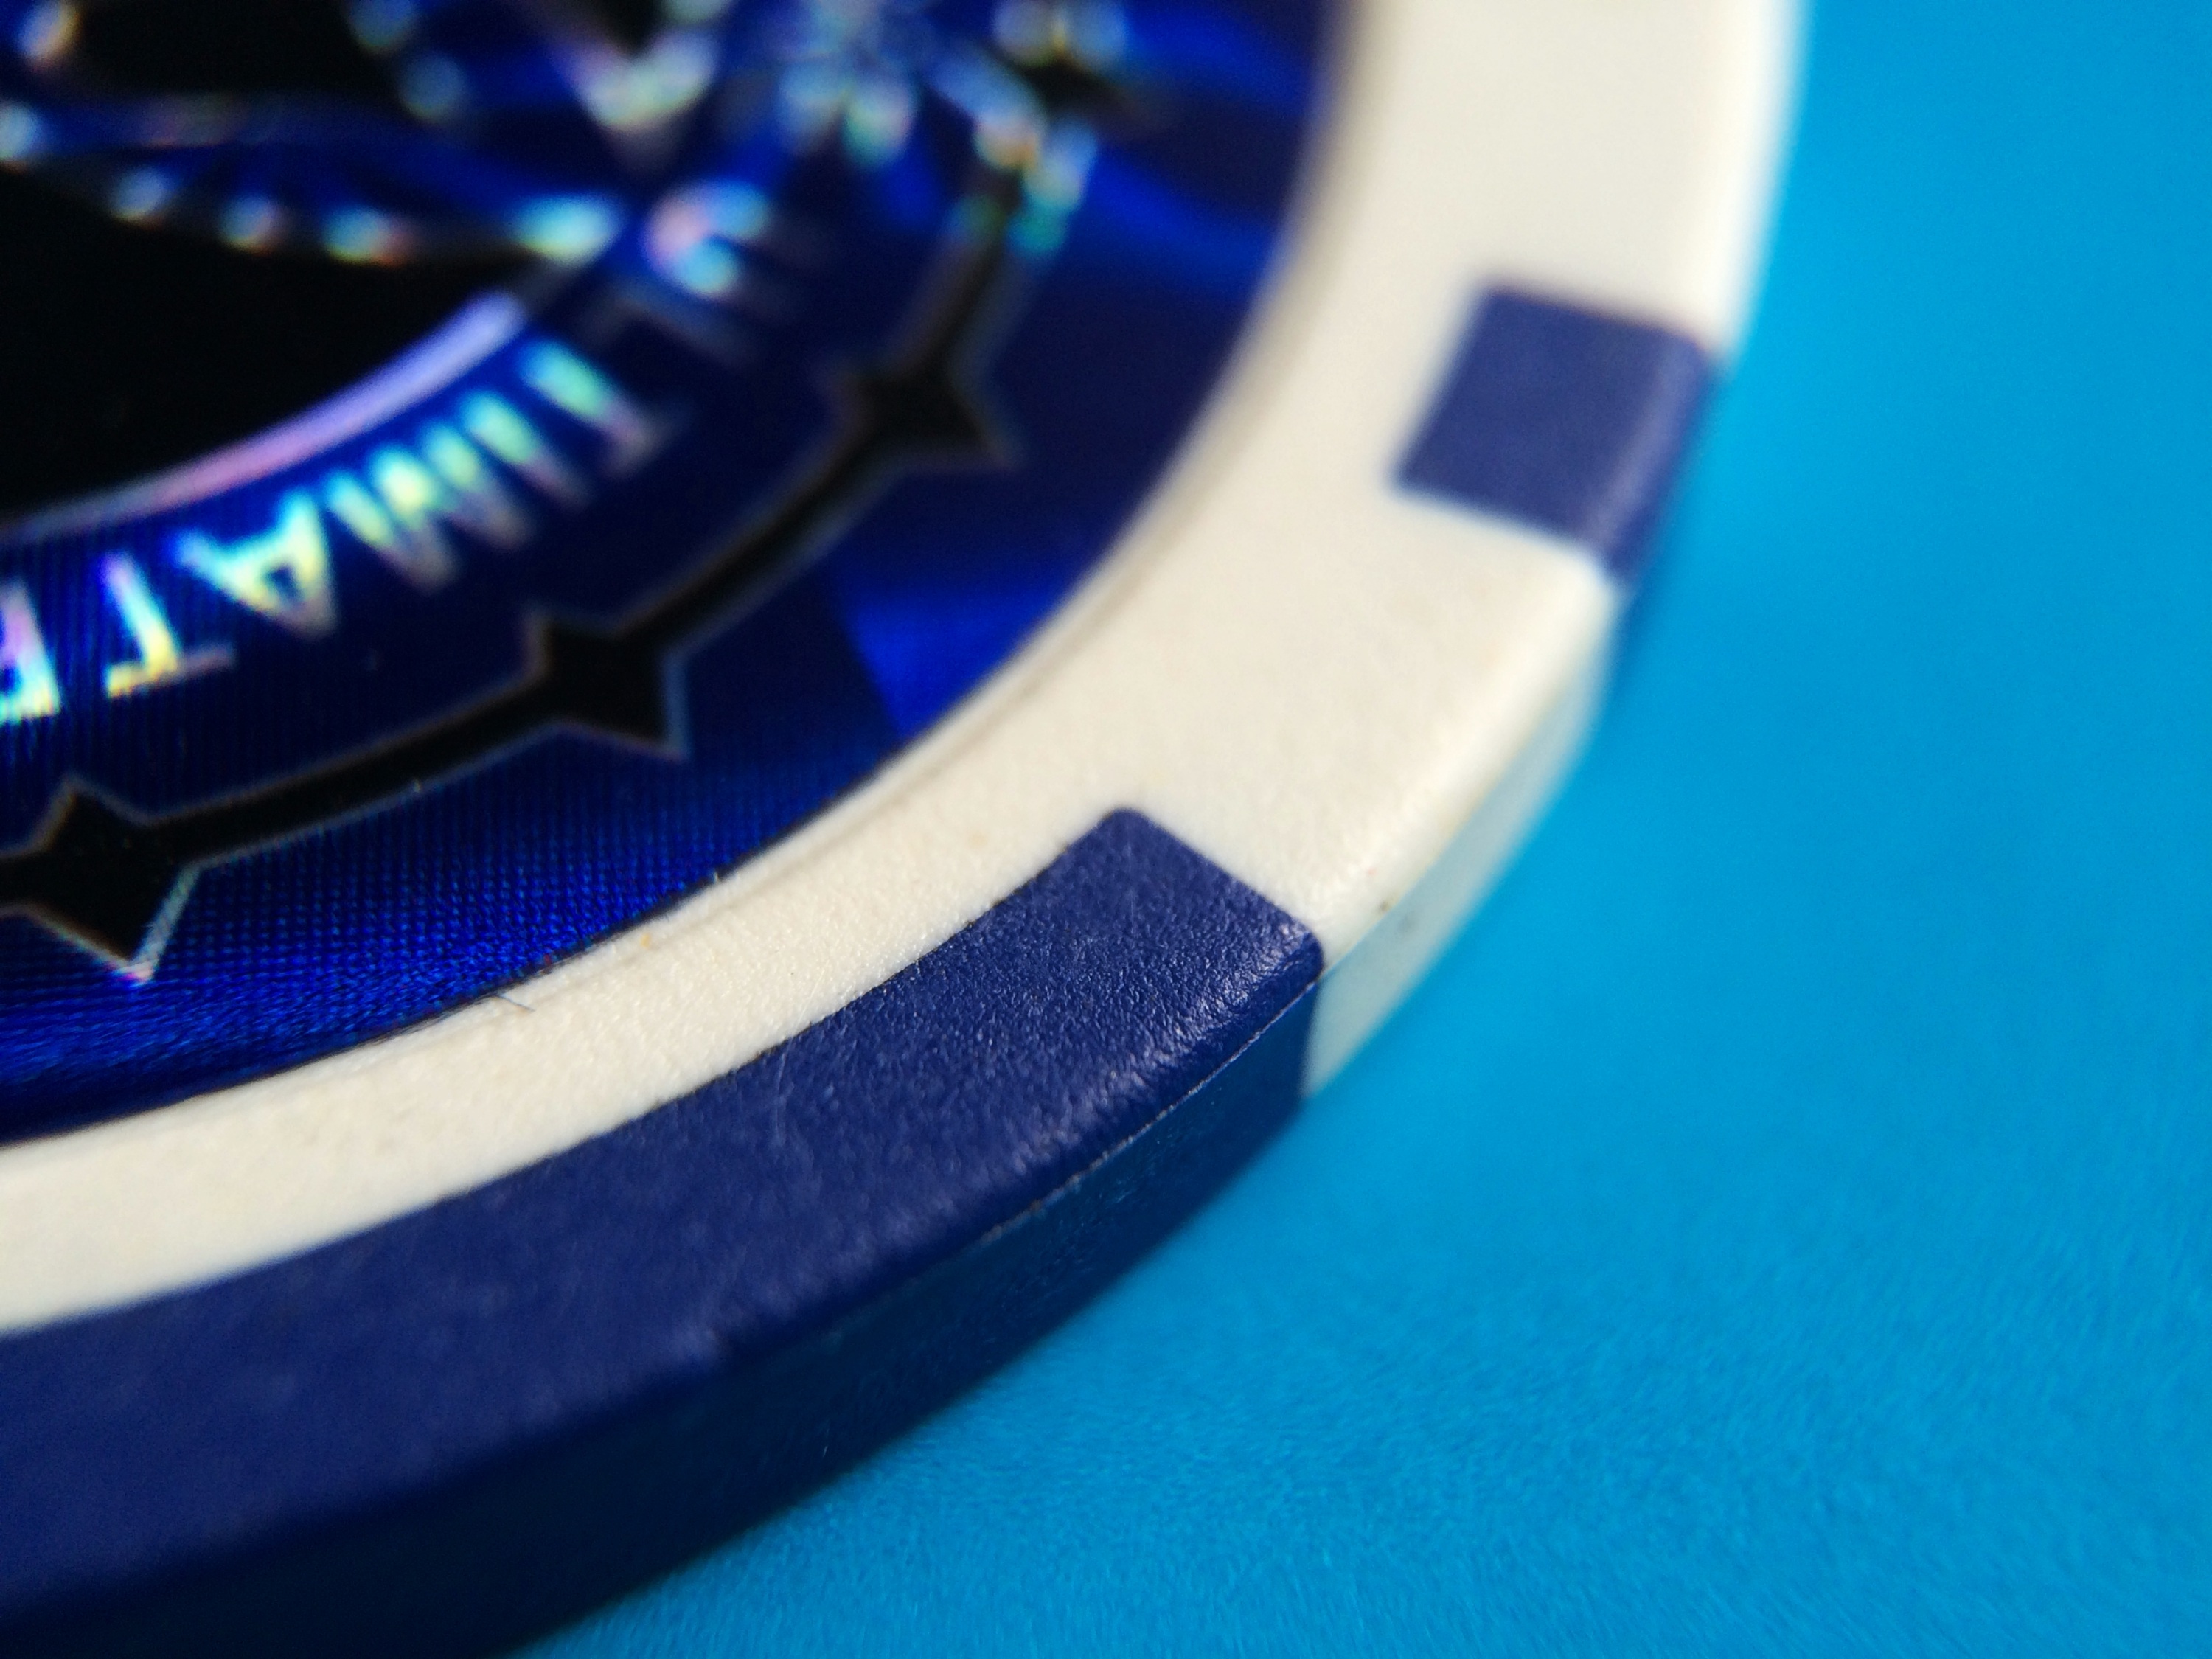
watch, hand, game, play, blue, player, jewellery, cards, hazard, token, vegas, casino, gambling, luck, risk, gaming, winner, chips, poker, betting, chance, gambler, fashion accessory